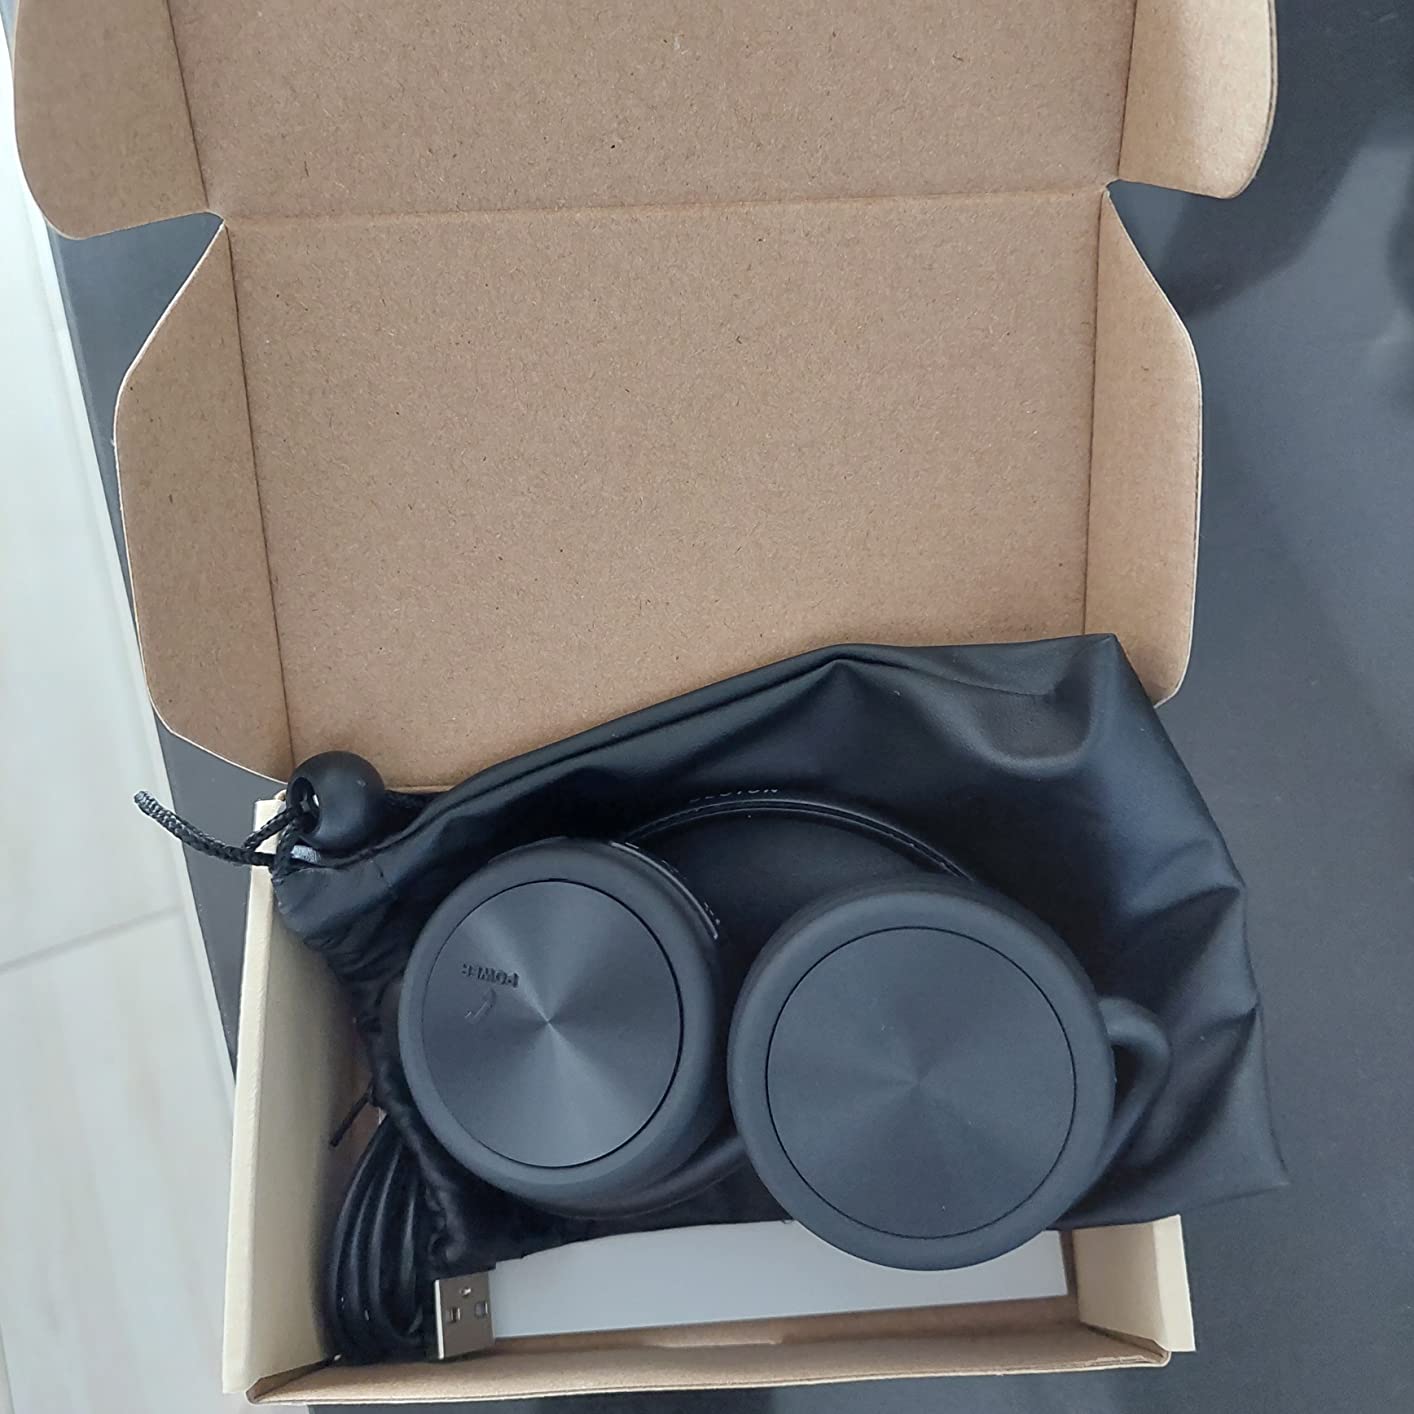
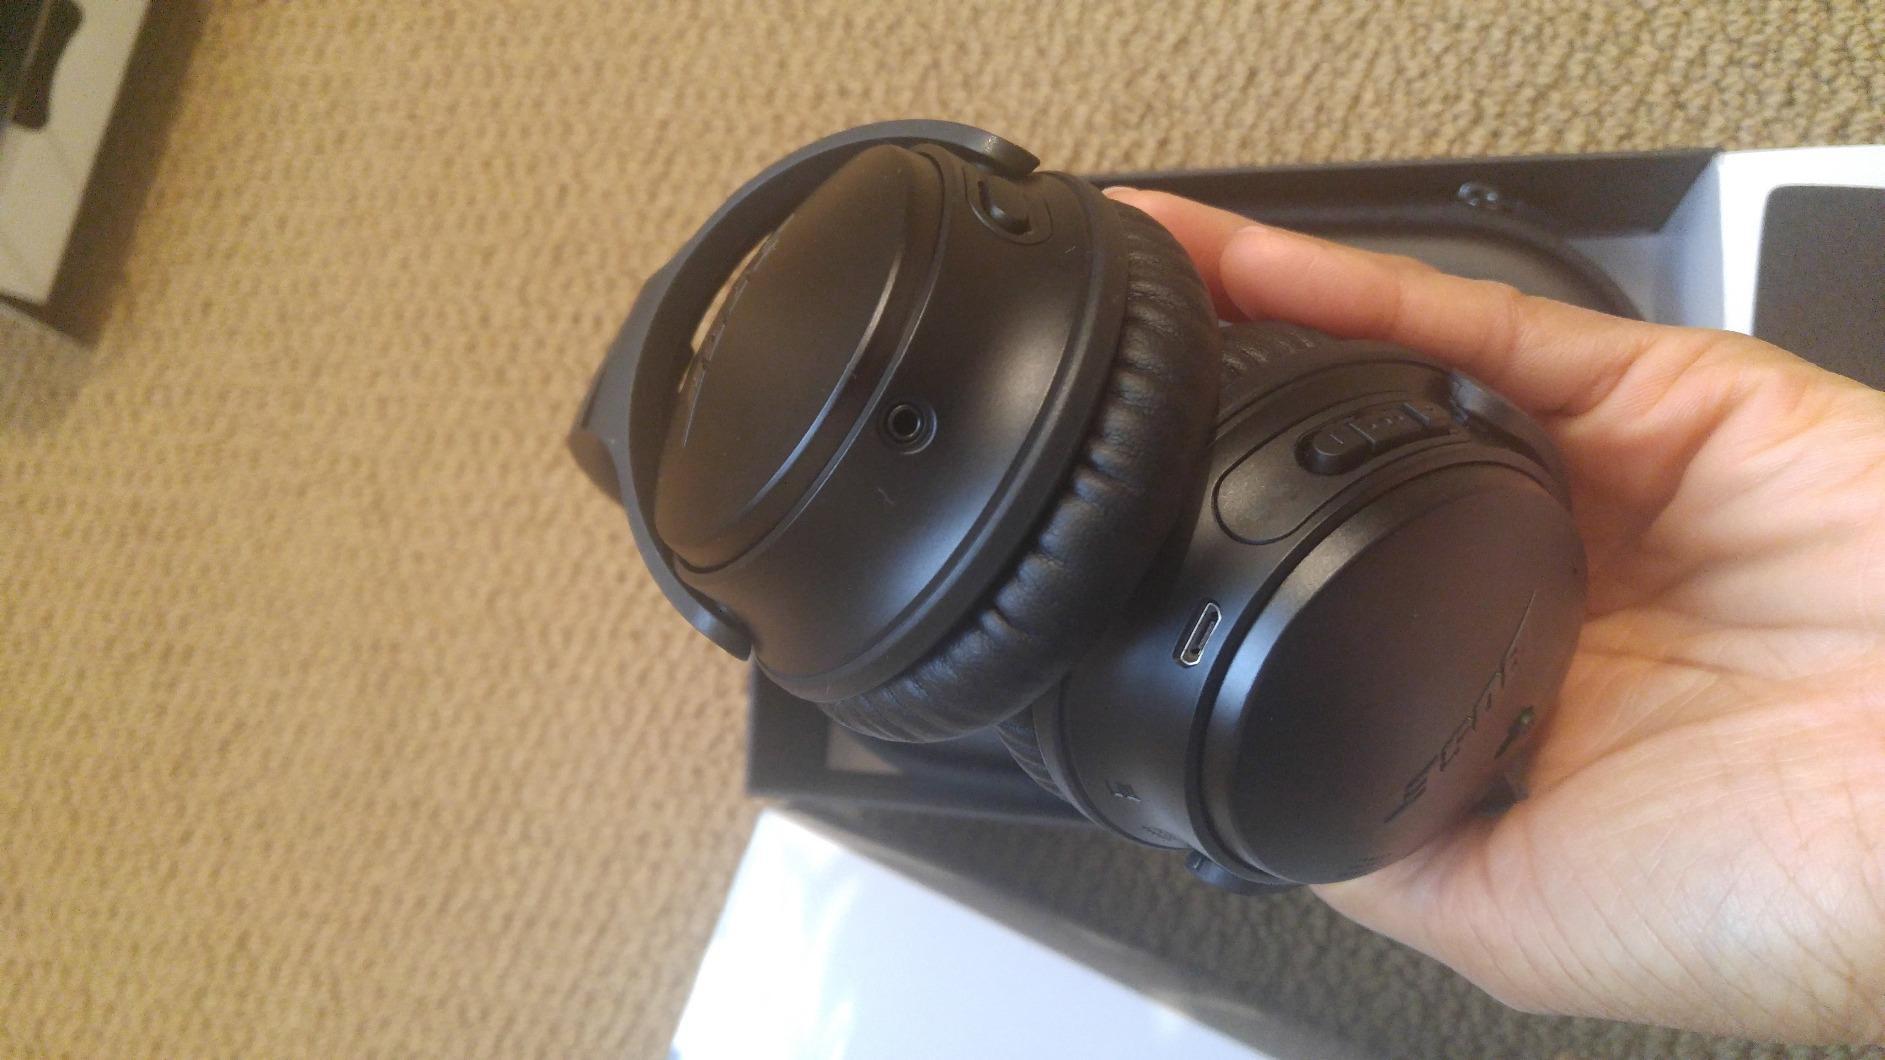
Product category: headphones
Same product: no